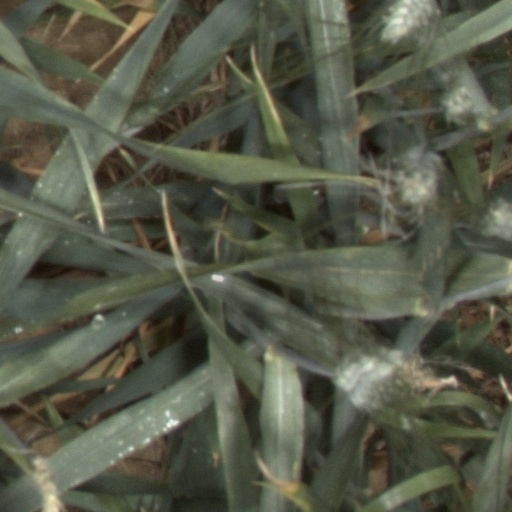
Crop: wheat